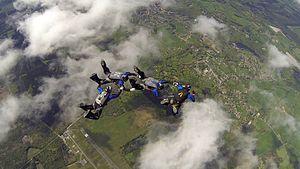
Vol relatif à 4
Le « parachutisme ou la chute libre » est une activité consistant à chuter d'une hauteur allant d'une centaine de mètres à plusieurs milliers pour ensuite retourner sur terre avec l'aide d'un parachute. Si la personne s'élance d'un point fixe, on parle alors plutôt de saut de base.